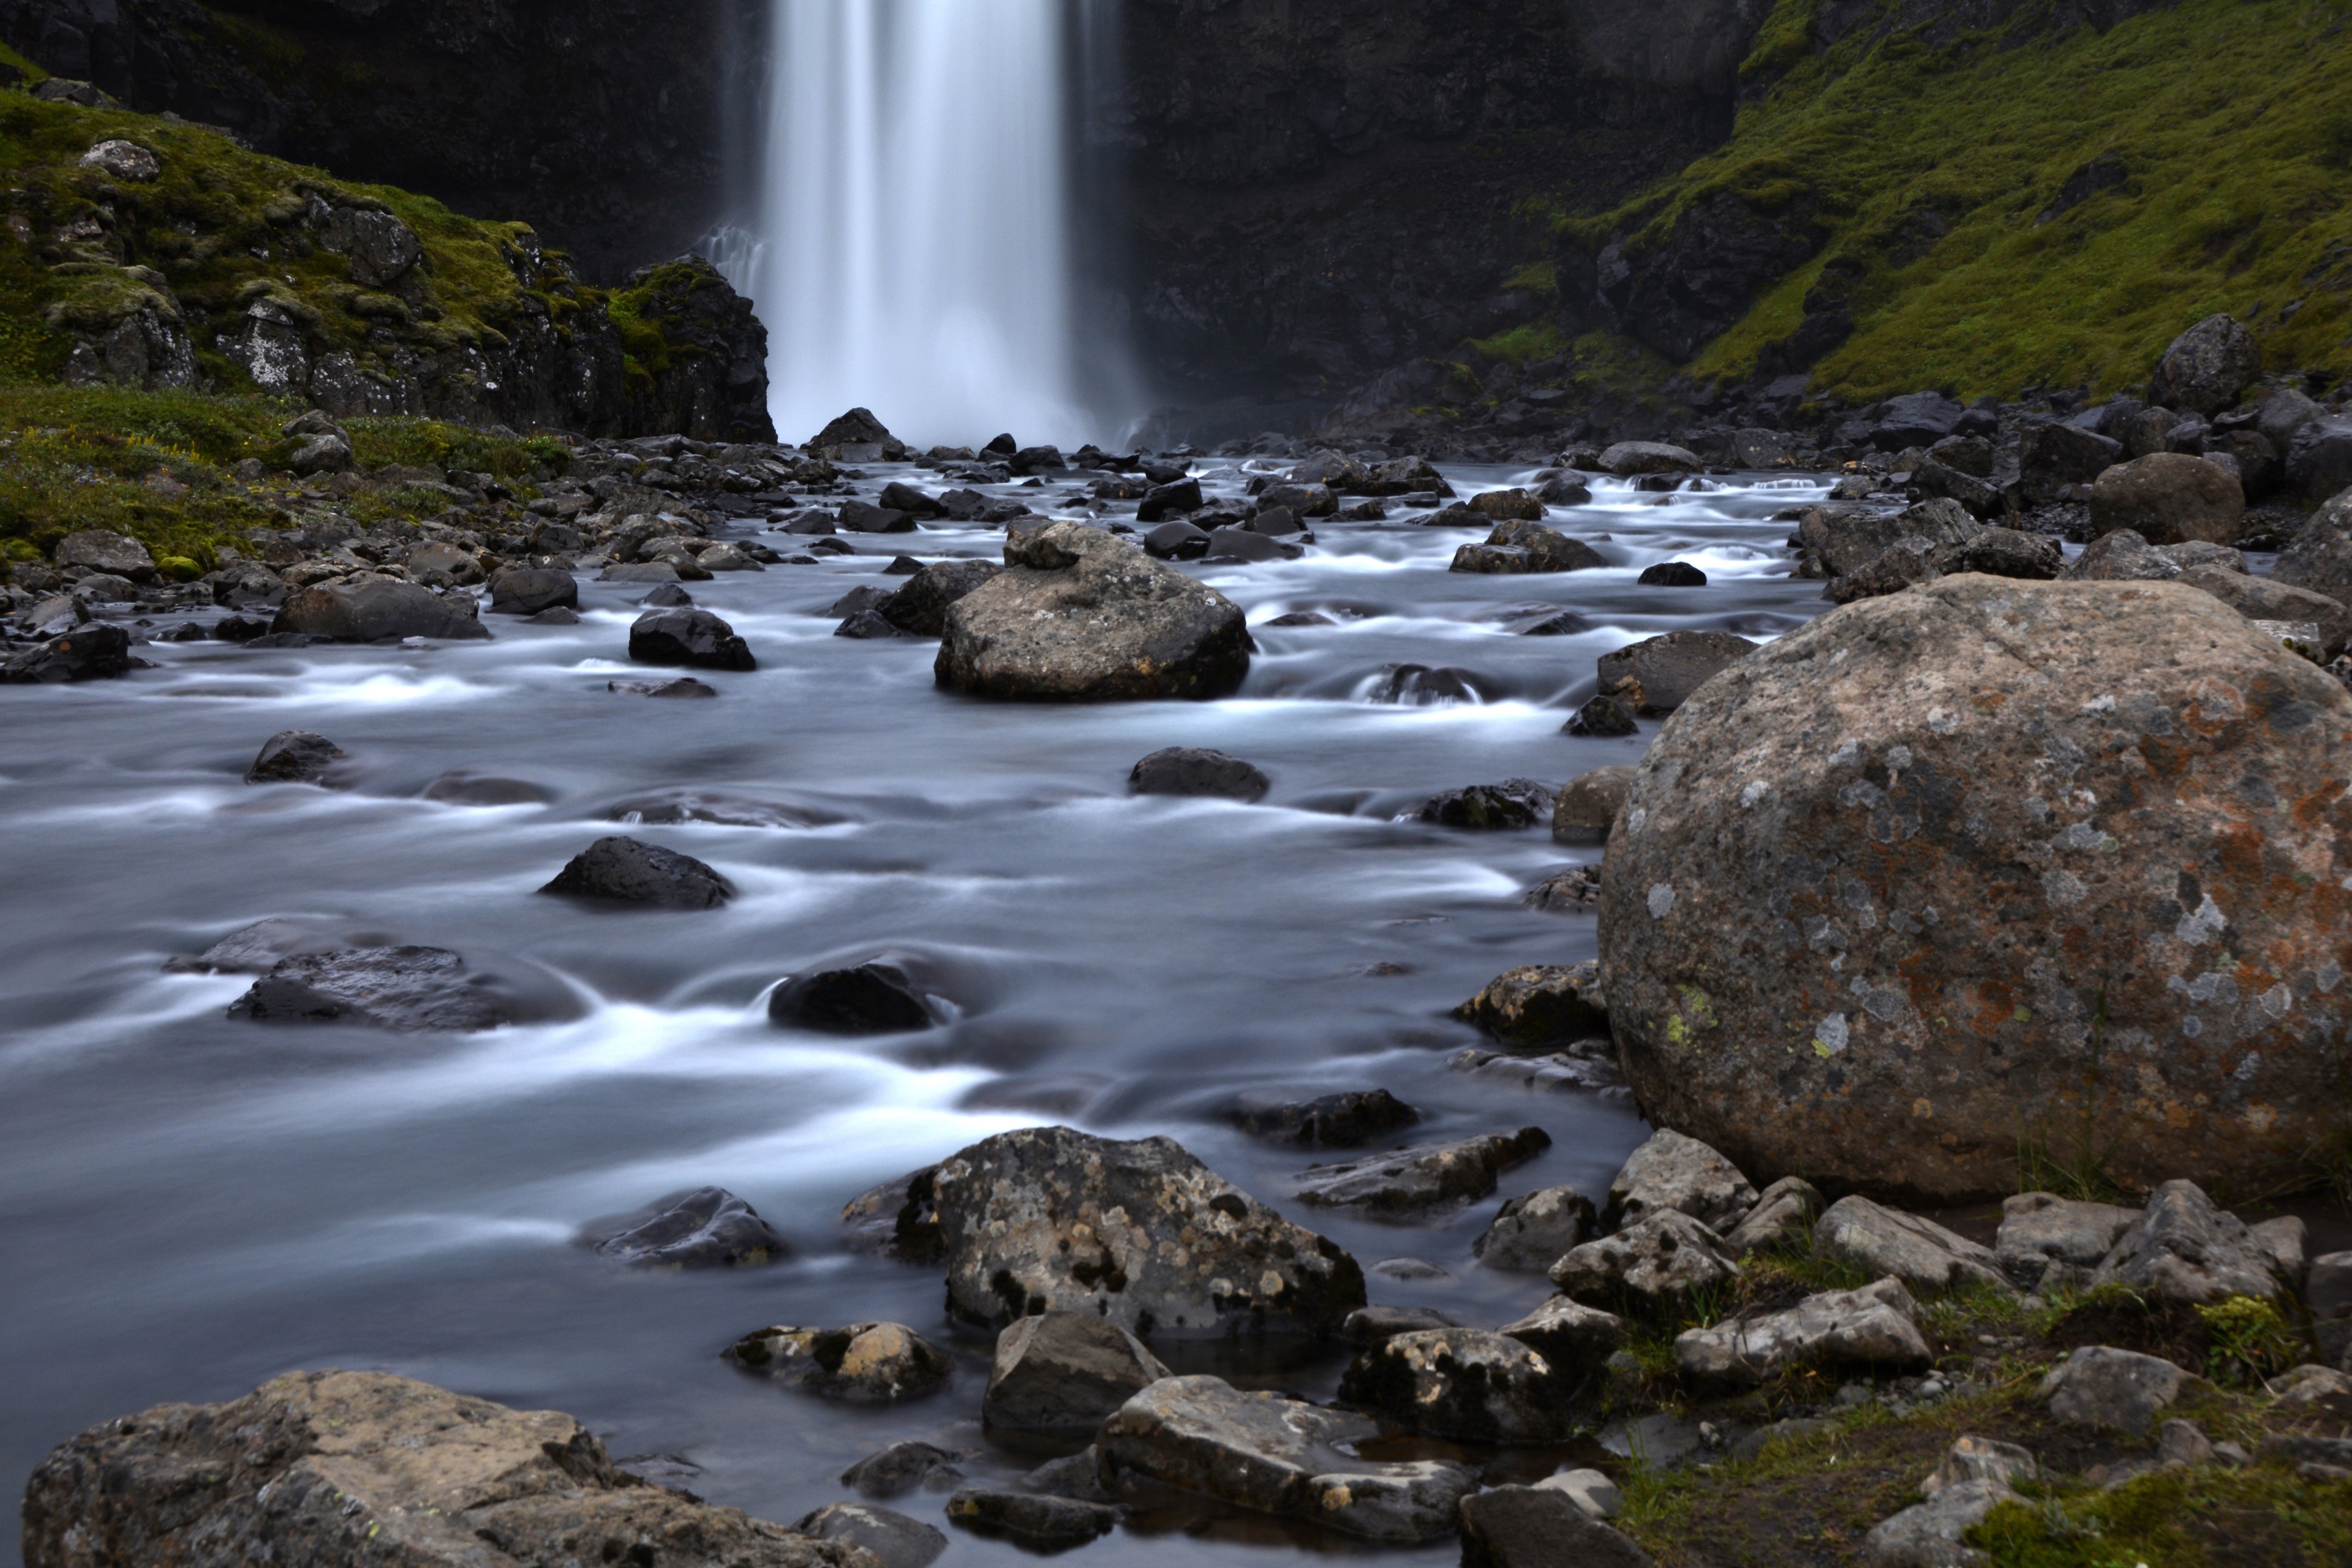
landscape, sea, coast, water, nature, rock, waterfall, wilderness, mountain, shore, river, valley, stream, flow, autumn, rapid, iceland, long exposure, body of water, stones, water feature, watercourse, landform, gufufoss, sey isfj r ur